Inverter (logic gate)

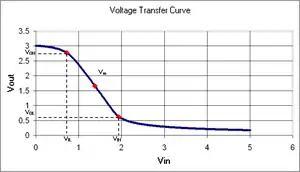
Voltage transfer curve for a 20 μm inverter fabricated at North Carolina State University

Digital inverter quality is often measured using the voltage transfer curve (VTC), which is a plot of output vs. input voltage. From such a graph, device parameters including noise tolerance, gain, and operating logic levels can be obtained.